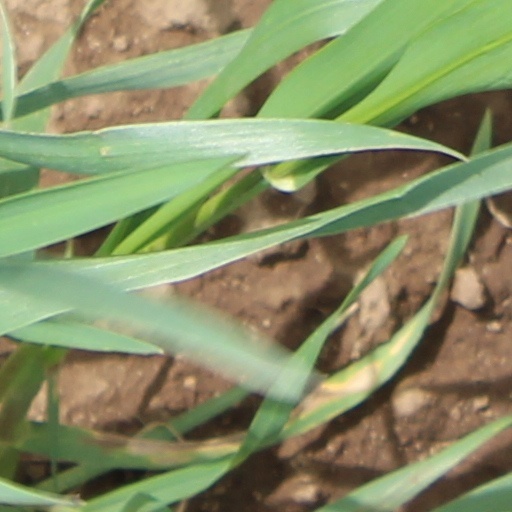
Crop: wheat